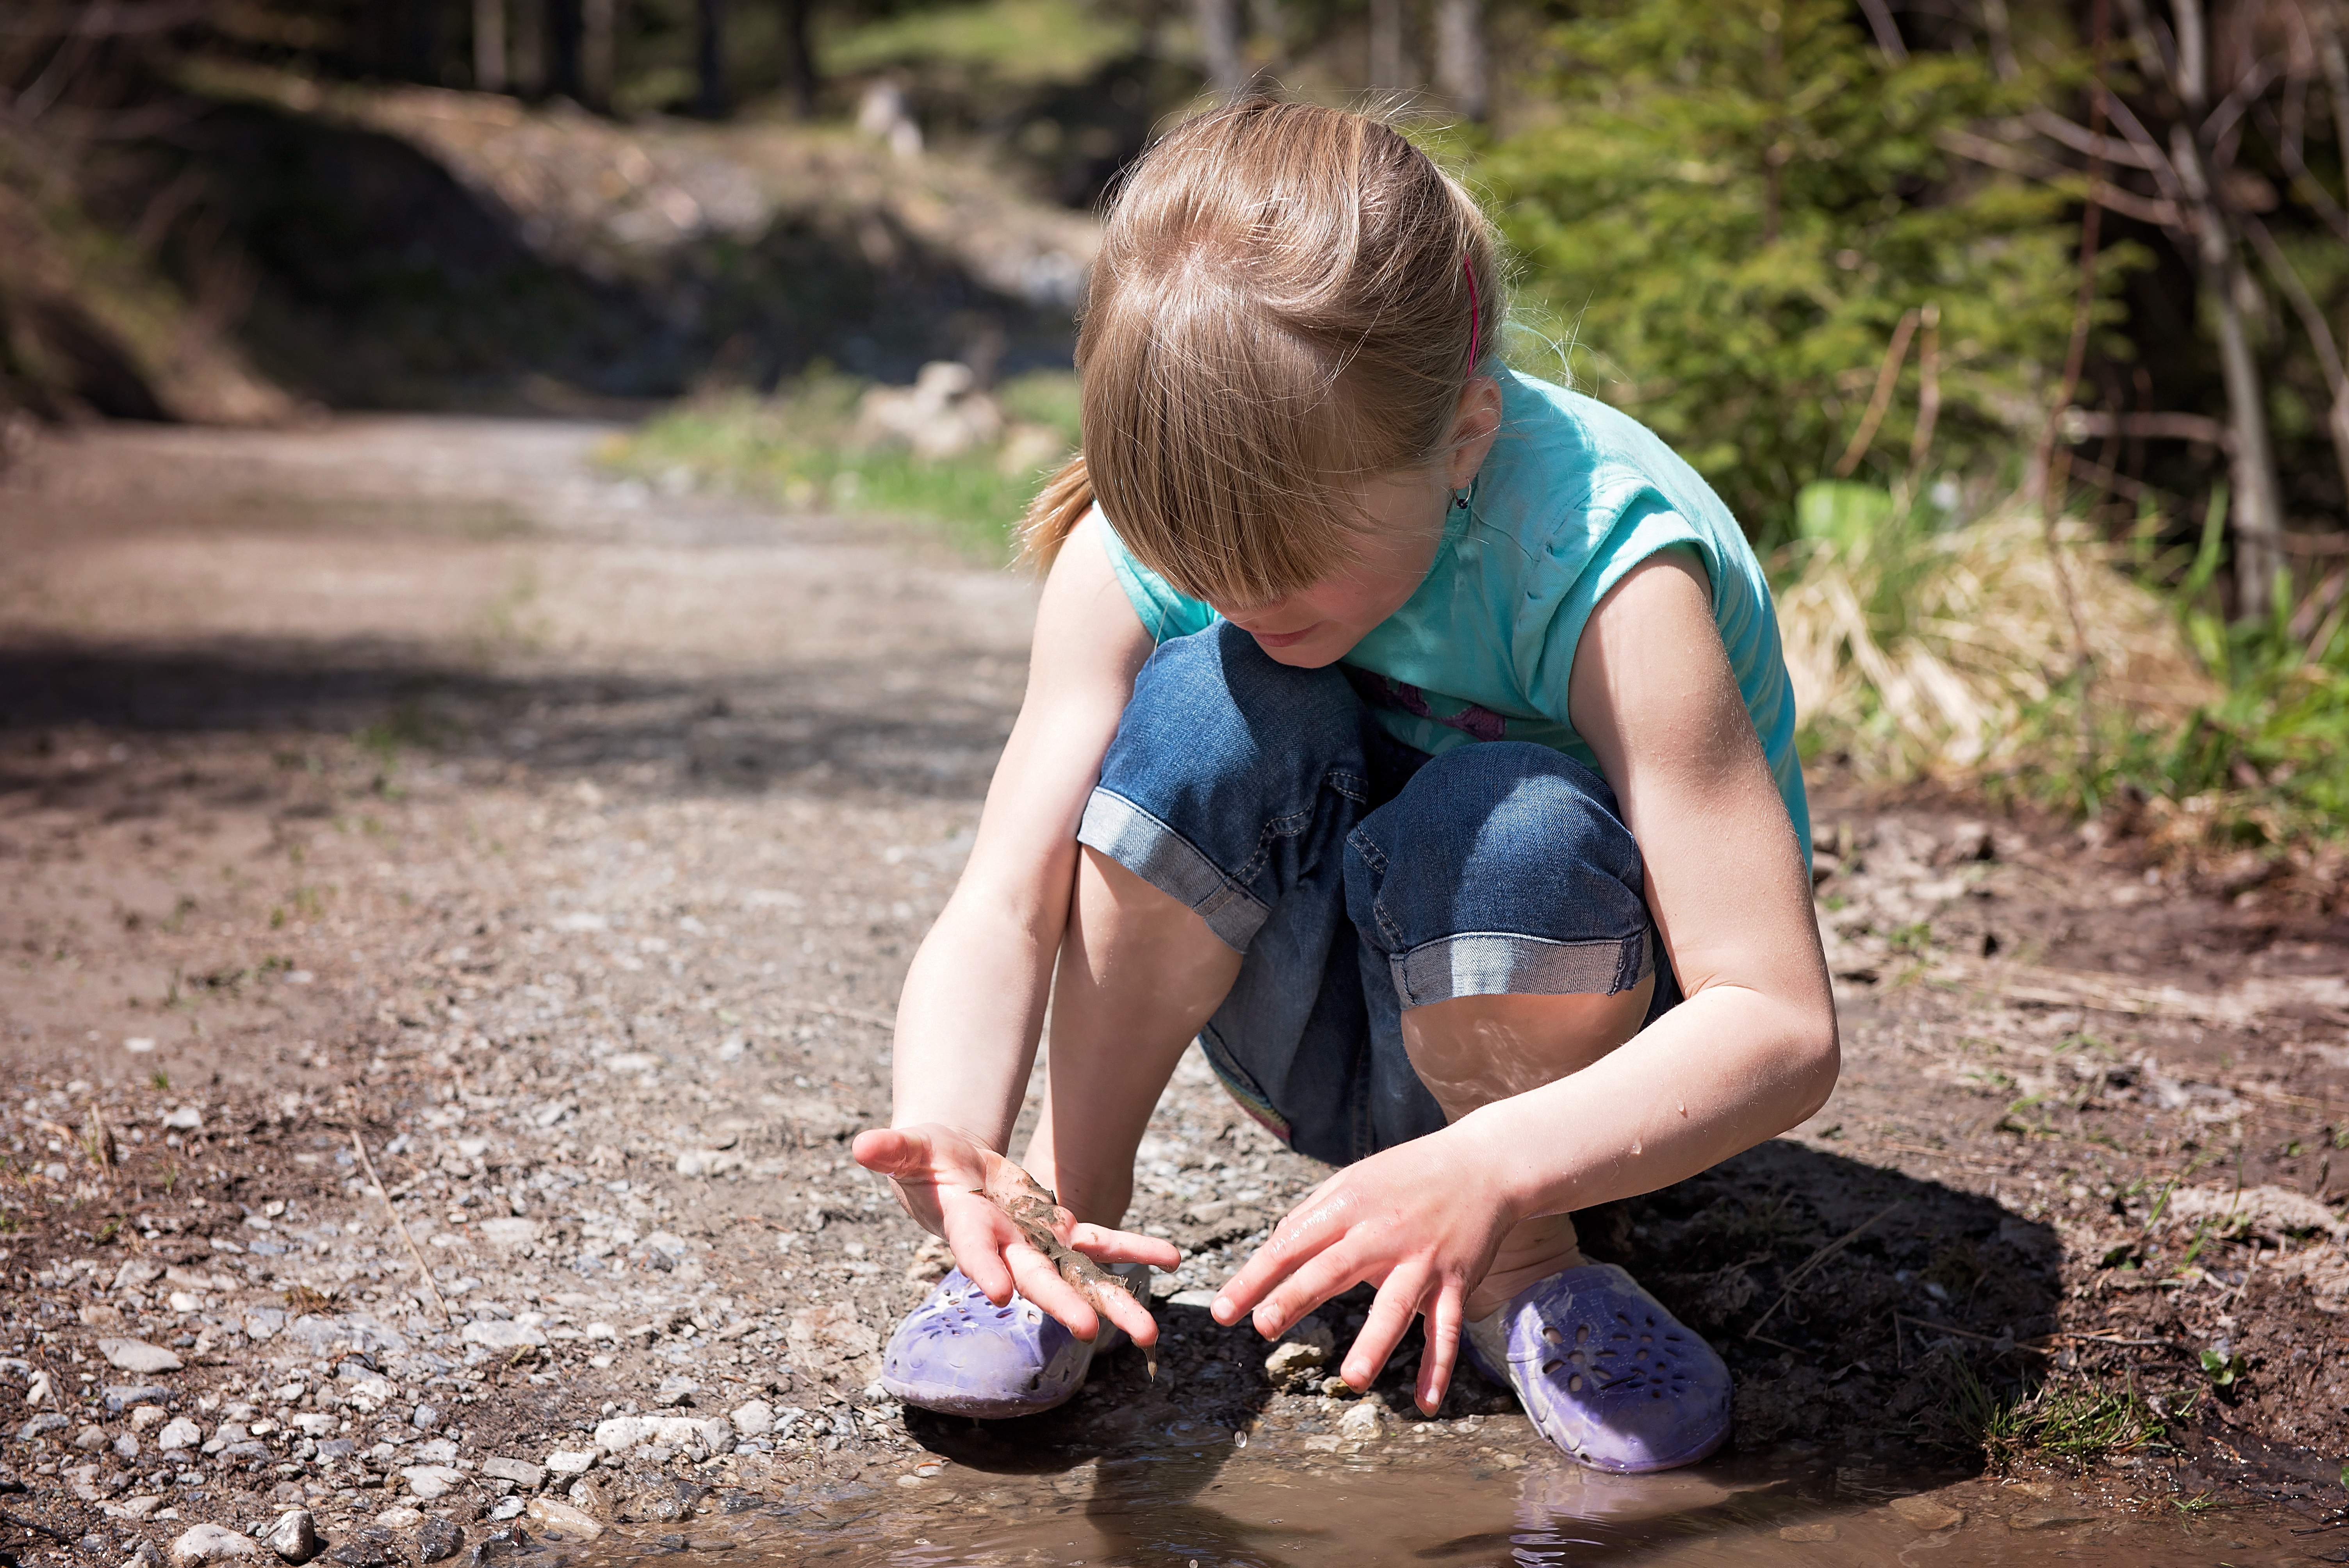
nature, person, people, girl, play, explore, male, spring, mud, puddle, child, human, toddler, blond, out, coatings, human positions